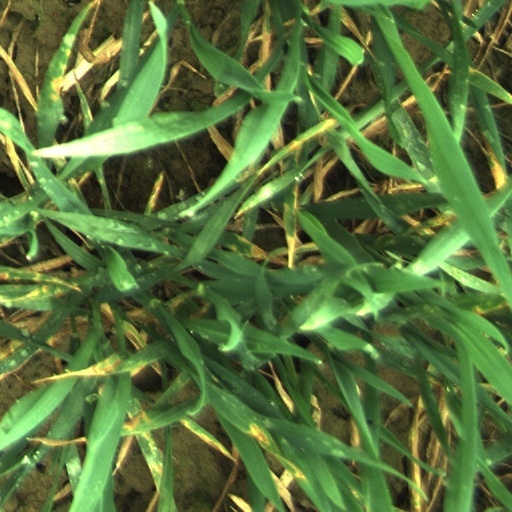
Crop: wheat